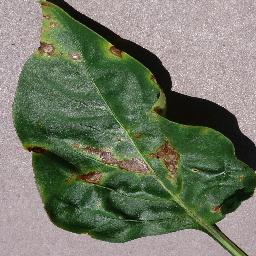
Label: Pepper,_bell___Bacterial_spot